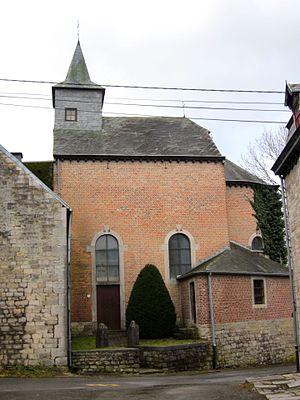
verlaine sur ourthe chapelle castrale
Cette page regroupe l'ensemble du patrimoine immobilier classé de la ville belge de Durbuy.
Verlaine-sur-Ourthe est un village de la commune belge de Durbuy situé en Région wallonne dans la province de Luxembourg.